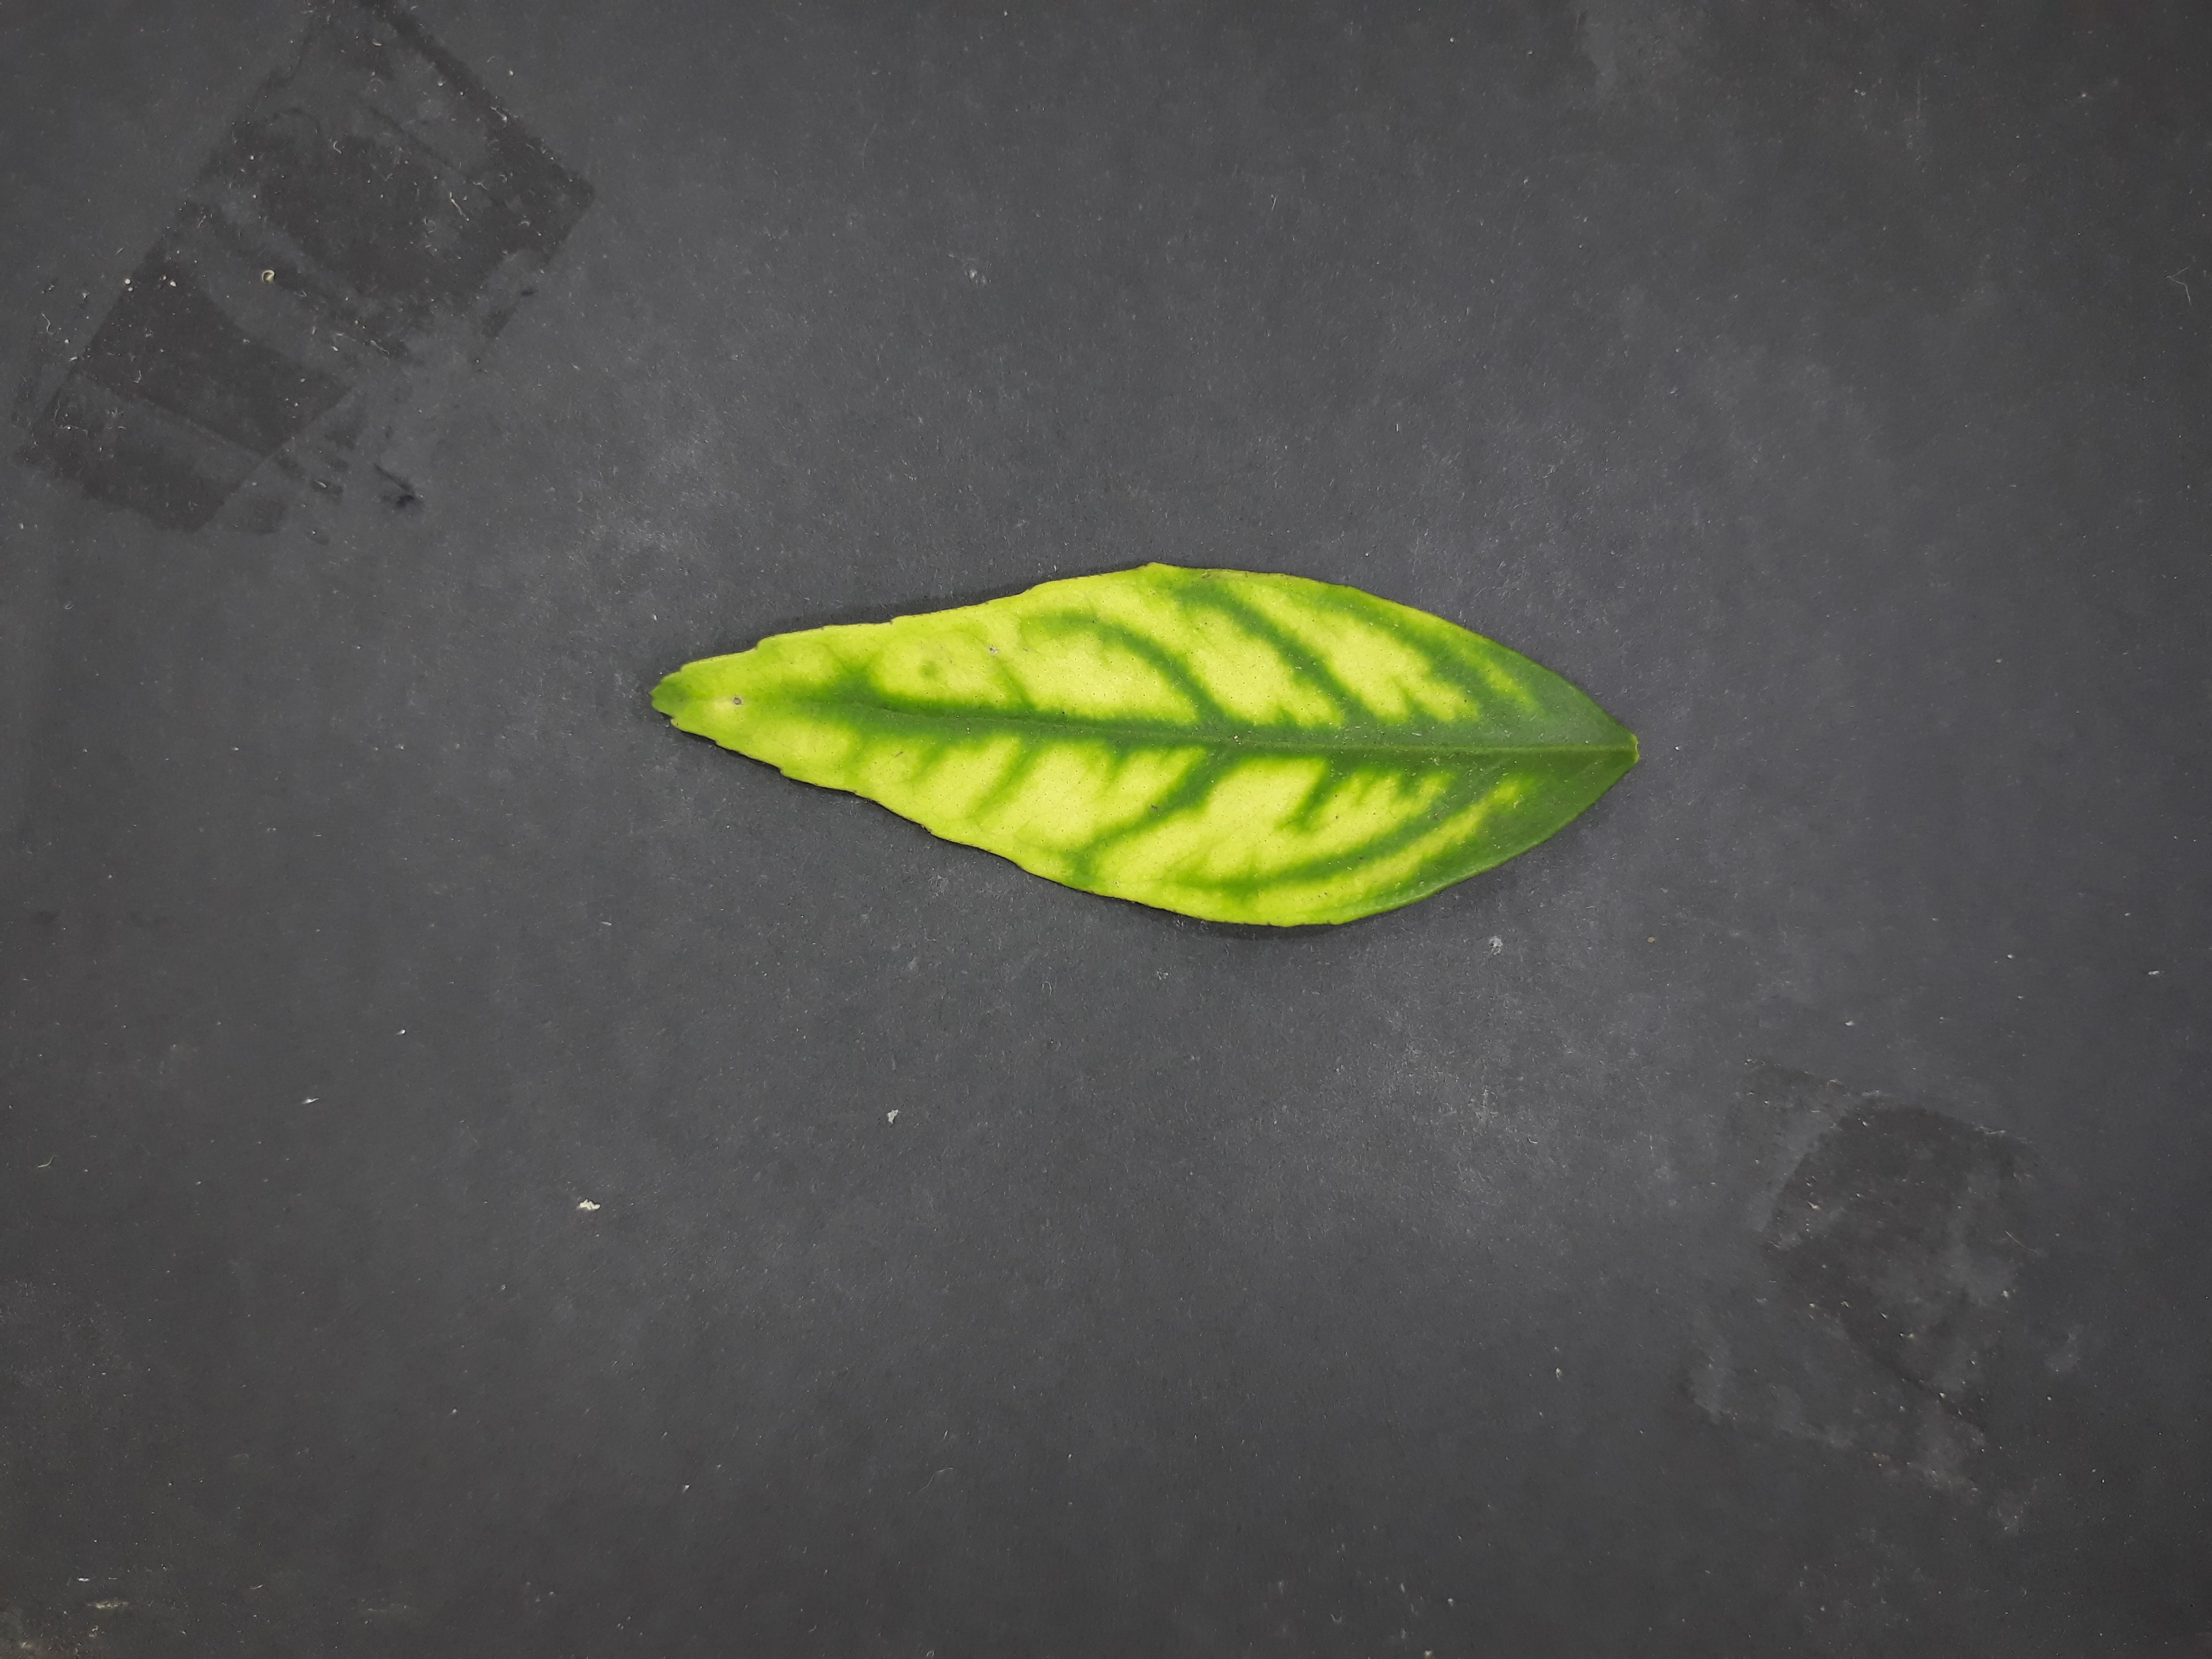
Label: Zinc deficiency (Zn)